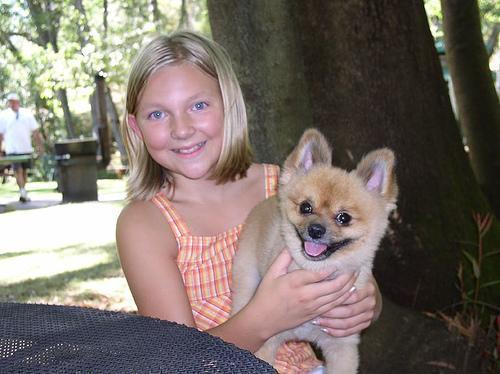
Pomeranian